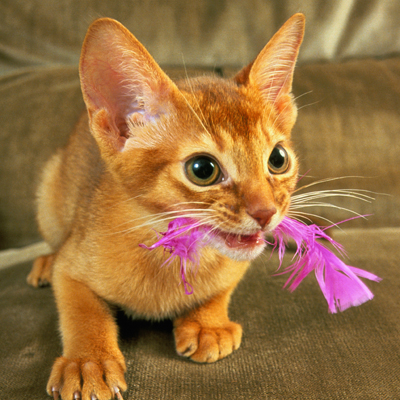
Animal: cat
Breed: abyssinian